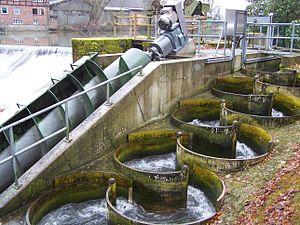
échelle à poissons 'en méandres' du seuil du Château de Laer (Meschede) sur la Ruhr, construite en 2005 et disposant de 13 bassins successifs étagés sur une hauteur de chute de 2,5 m
Meschede est une ville allemande située en Rhénanie-du-Nord-Westphalie, chef-lieu de l'arrondissement du Haut-Sauerland.